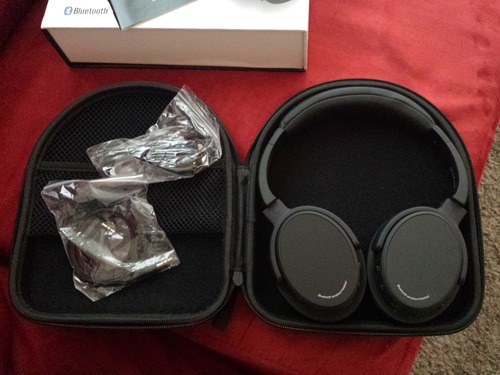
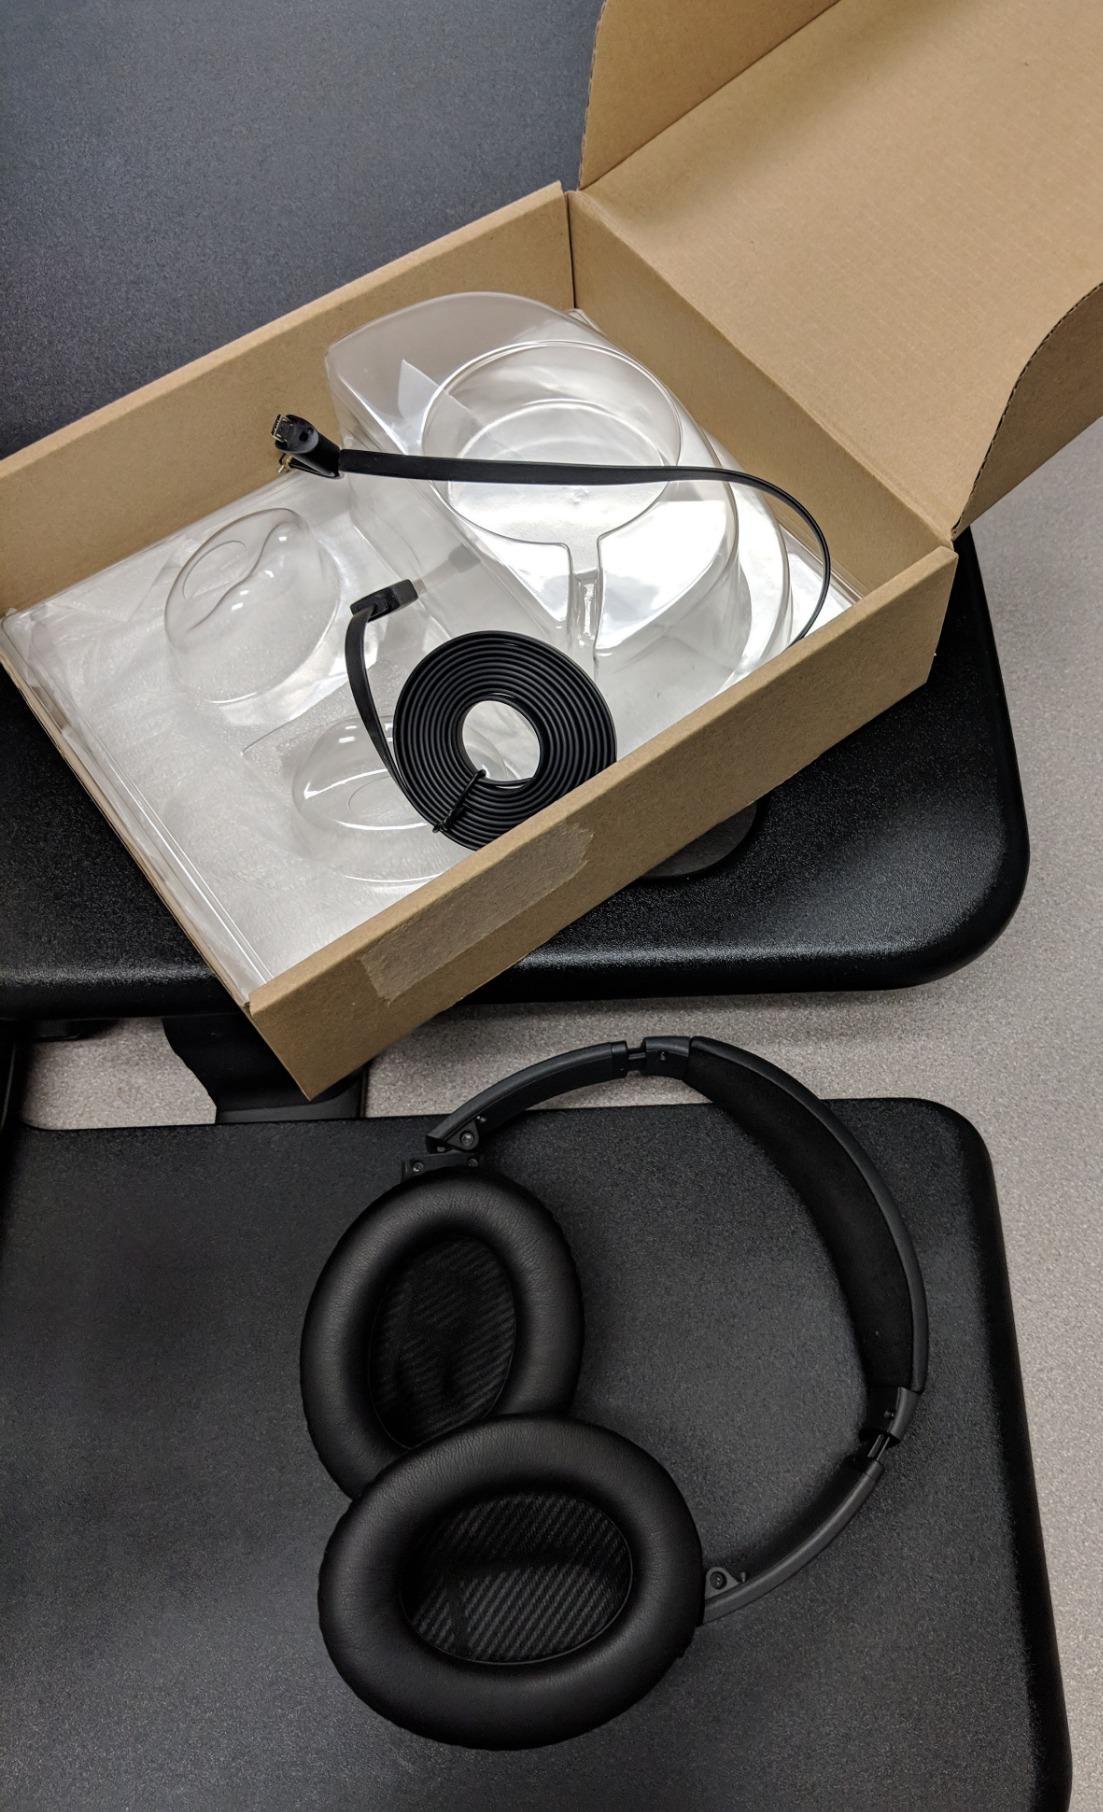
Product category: headphones
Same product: no